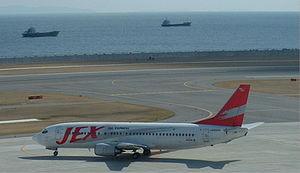
JAL Express était une compagnie aérienne, filiale de Japan Airlines.